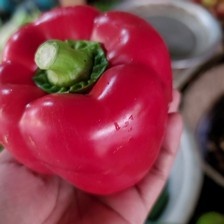
Label: capsicum